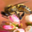
Label: bee